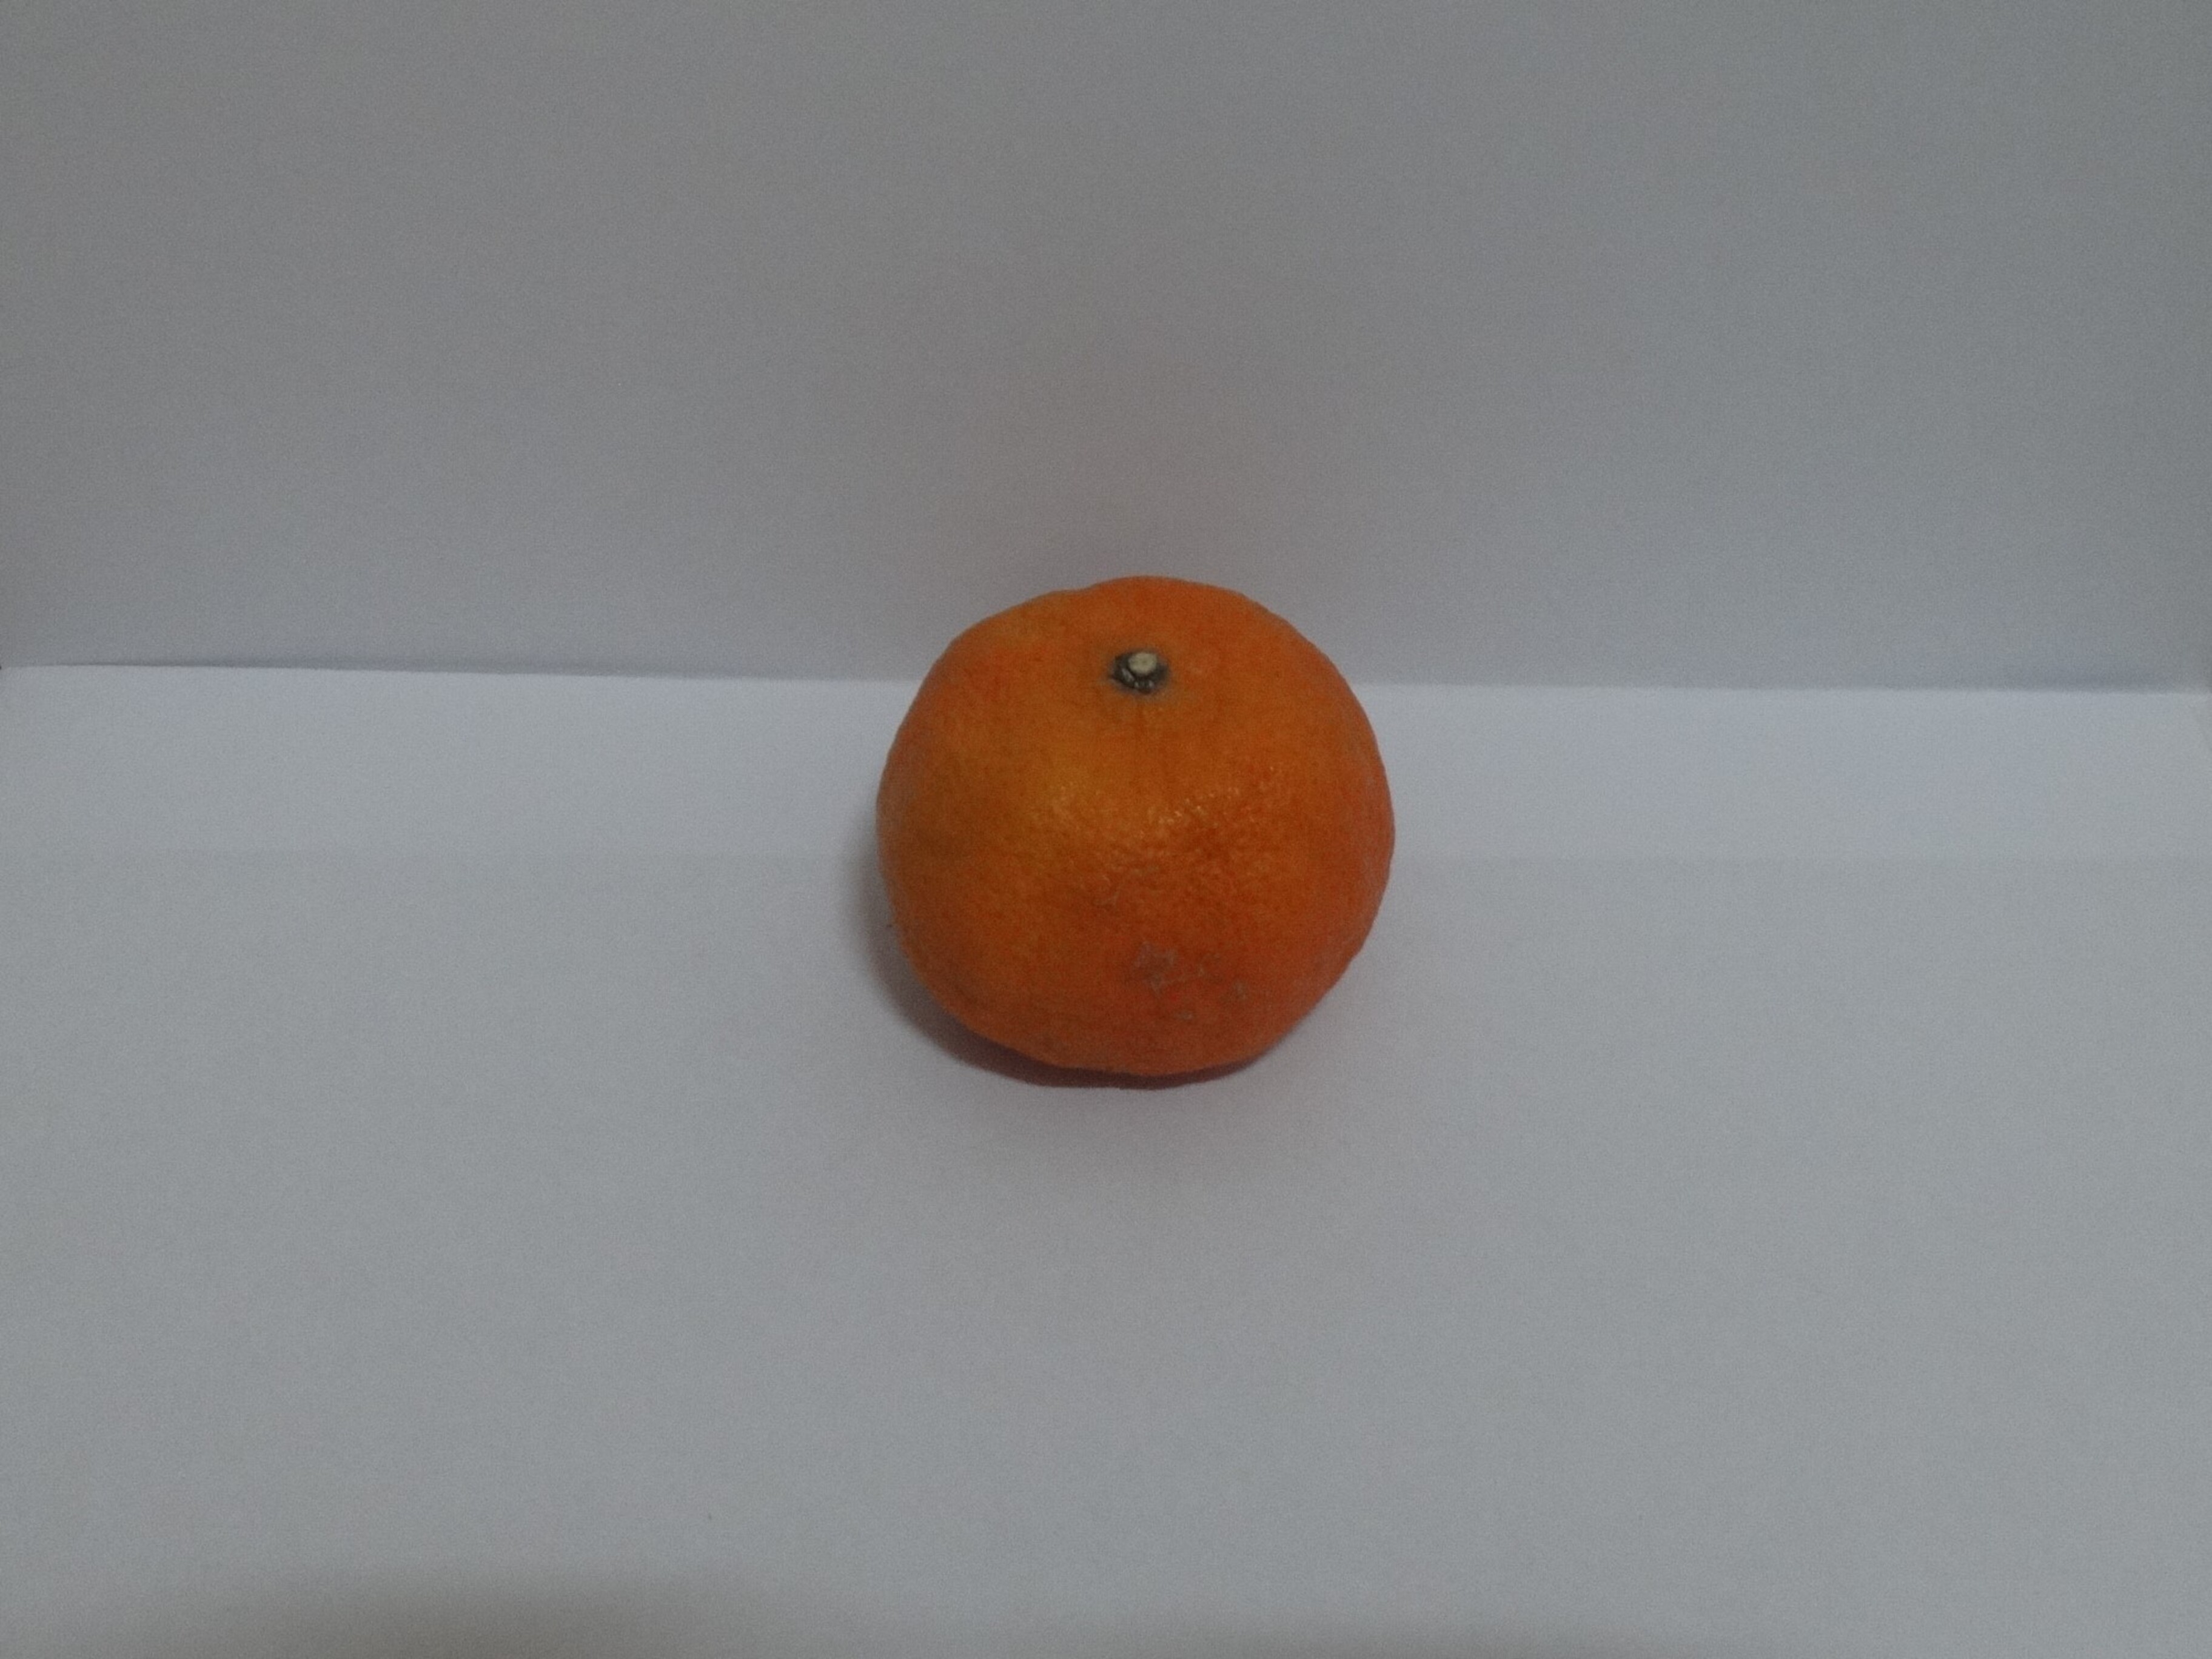
Citrus fruit variety: murcott